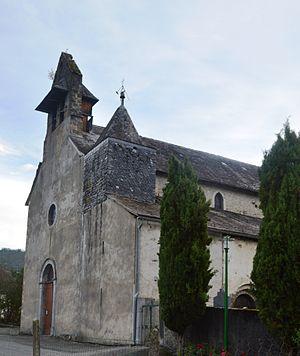
Bages
Argein est une commune française, située dans le département de l'Ariège en région Occitanie.